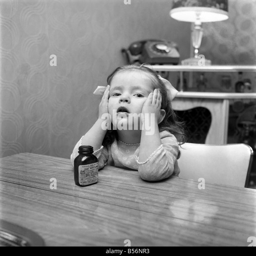
children : a young girl with an empty bottle of pills , which she had earlier swallowed at a christmas party and was